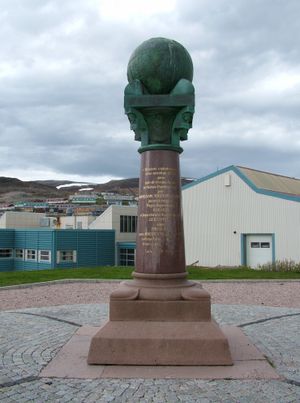
Struves meridianbue
Den nordligste station af Struves meridianbue ligger i Fuglenæs i Hammerfest, Norge.
Struves meridianbue er en triangelkæde der strækker sig fra Hammerfest i Norge i nord til Ukraines kyst ved Sortehavet i syd, gennem ti lande og med en længde på godt 2.820 kilometer. Kæden oprettedes og blev anvendt af den tyskfødte russiske astronom Friedrich Georg Wilhelm von Struve mellem 1816 og 1855 i hans projekt til at opmåle jordklodens runding, for at fastslå jordklodens præcise form og størrelse.